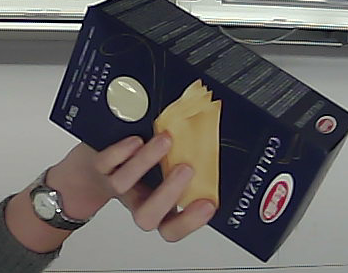
Product: barilla_lasagne